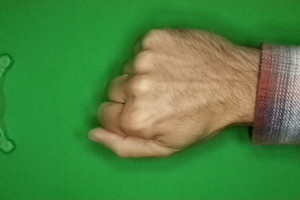
Label: rock